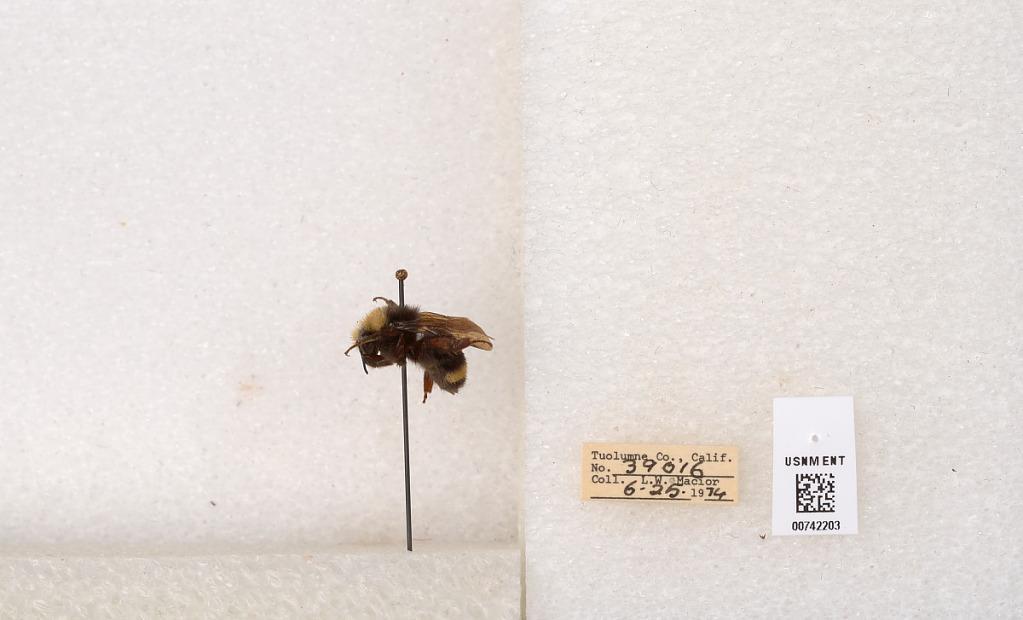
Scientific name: Bombus (Pyrobombus) vosnesenskii Radoszkowski
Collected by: L. Macior
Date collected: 1974-6-25
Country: United States
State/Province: California
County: Tuolumne
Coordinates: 37.9712, -120.228